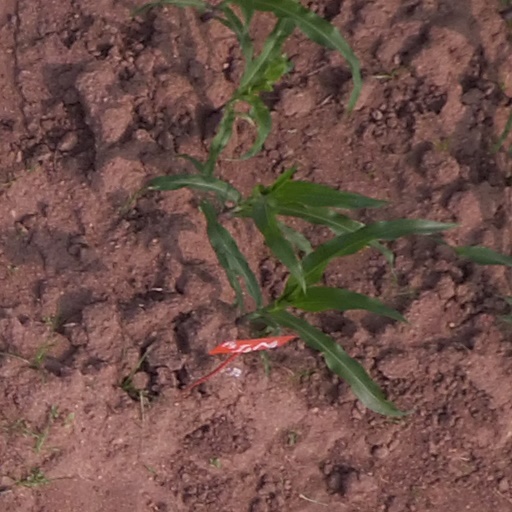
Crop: maize; corn